COVID-19 pandemic in the Philippines

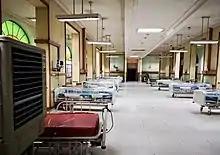
A ward dedicated for COVID-19 patients at the Philippine General Hospital

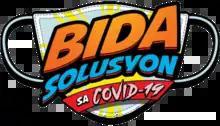
Logo of "BIDA Solusyon sa COVID-19", the DOH's official campaign against COVID-19

The DOH has issued a reminder, that Level 2 and 3 hospitals cannot deny admittance of people suspected or confirmed to have COVID-19 infection and refusal of admission is a "violation of the signed Performance Commitment and shall be dealt with by the PhilHealth accordingly". The department said that Level 2 and 3 hospitals can accommodate individuals with mild COVID-19 symptoms while individuals in a serious or critical condition may be transferred to one of the DOH's three main referral hospitals, which was increased over time to 75 designated hospitals as of April 13 with a combined bed capacity of 3,194.